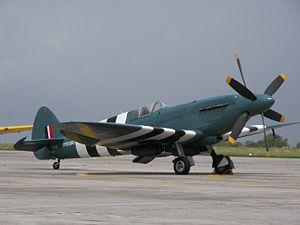
Le Supermarine Spitfire est l'un des chasseurs monoplaces les plus utilisés par la RAF et par les Alliés pendant la Seconde Guerre mondiale. Il donna lieu à une diversification et à une multiplicité de versions jamais atteinte auparavant dans l'histoire de l'aviation.
La propulsion, sur un aéronef, est obtenue en créant une force, appelée poussée, qui résulte de l'accélération d'une masse d'air en sens opposé du déplacement de celui-ci. Cette masse d'air a dû être captée et canalisée dans une veine d'air au plus près de la structure de l'aéronef. Pour obtenir ce résultat la solution initiale a été le développement d'une structure constituée de profils ou pales mis en rotation afin d'être soumises à un vent relatif radial permettant de développer des forces aérodynamiques axiales permettant de transmettre à une masse d'air une certaine vitesse.